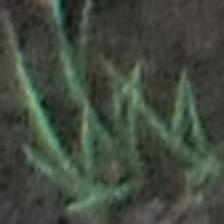
Label: clustered